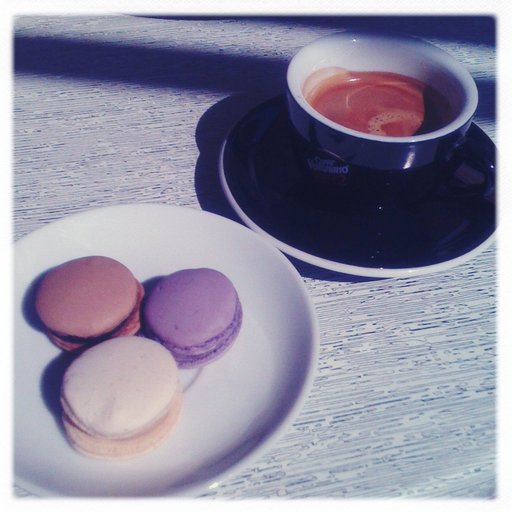
Label: macarons